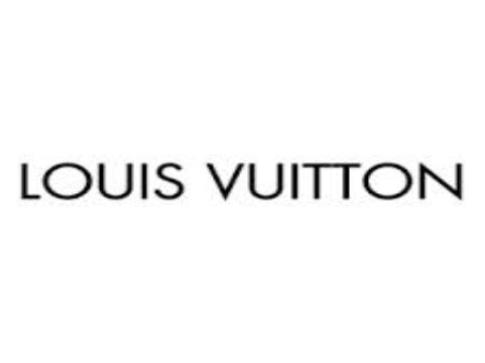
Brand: louis vuitton-2
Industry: Clothes